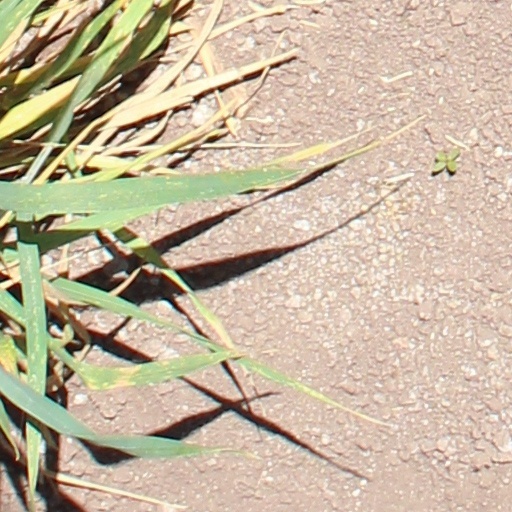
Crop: wheat